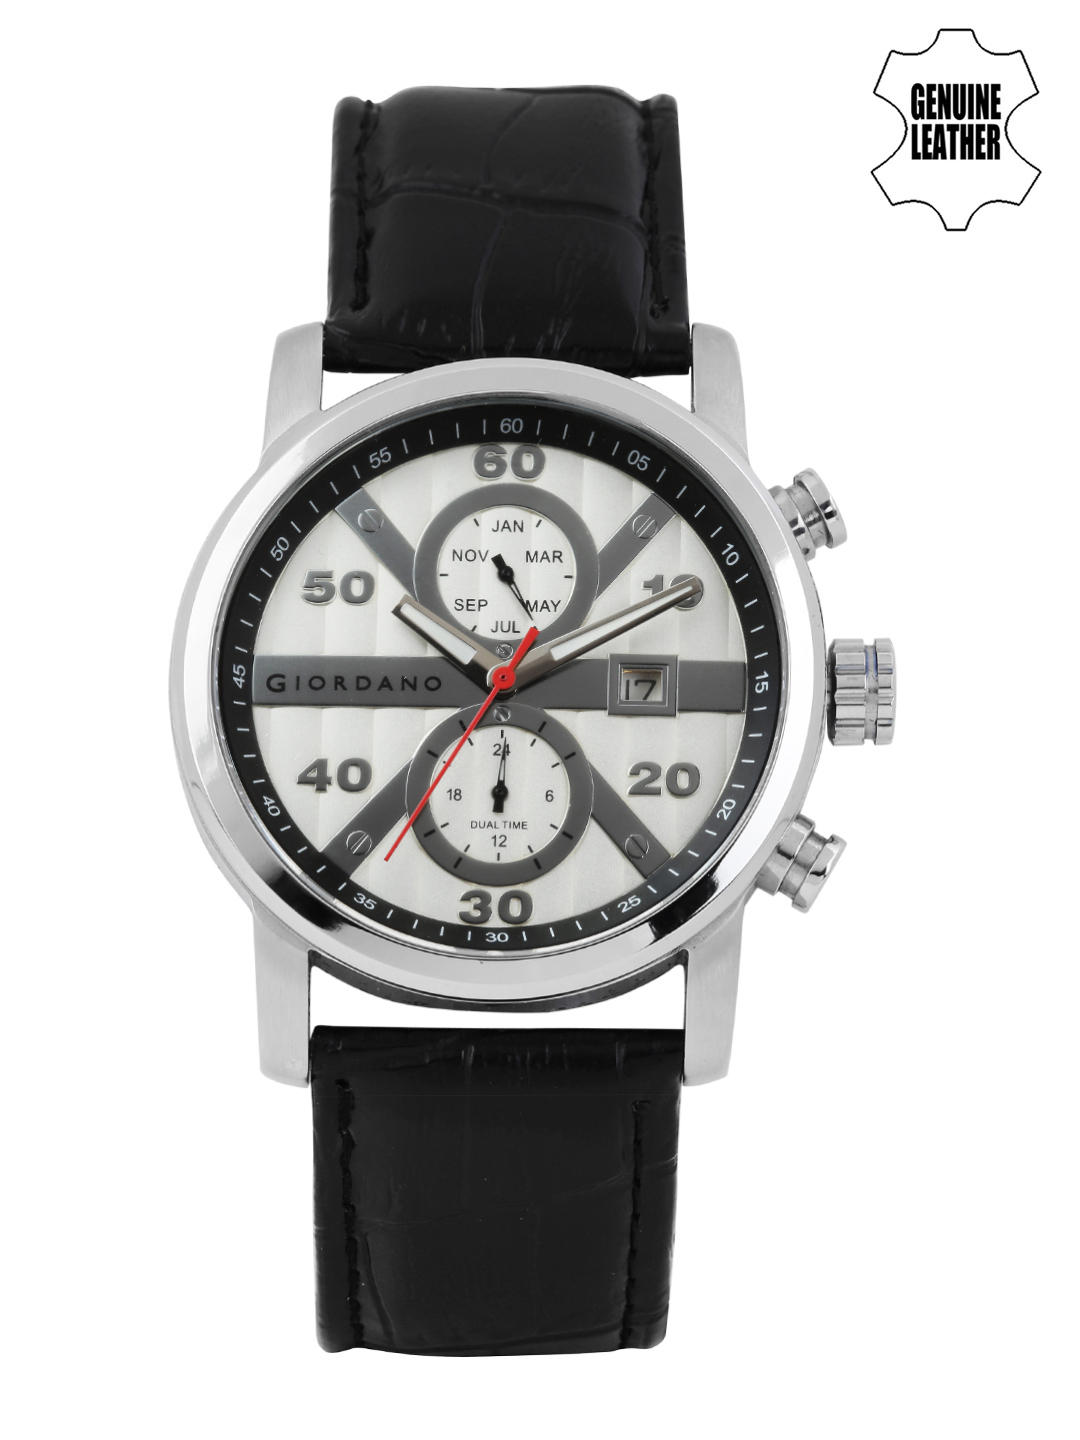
GIORDANO Men Silver-Toned Dial Watch 1575-02
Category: Accessories / Watches / Watches
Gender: Men
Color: Silver
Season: Winter 2016
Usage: Smart Casual